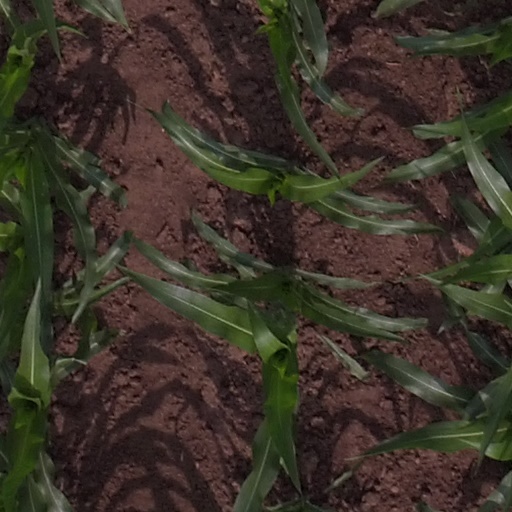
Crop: maize; corn